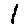
Label: 1